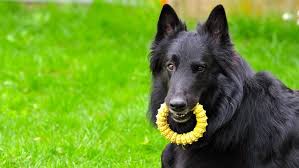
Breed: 227-n000070-groenendael